American Horror Story: Delicate

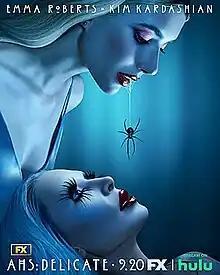
Promotional poster

The twelfth season of the American horror anthology television series "American Horror Story", subtitled Delicate (2023), is based on Danielle Valentine's book "Delicate Condition". It is the first season of the series to be based on a novel instead of having an original storyline (the ending deviates markedly from the novel). This was the first season that was not run by Ryan Murphy.